1675–1676 Malta plague epidemic

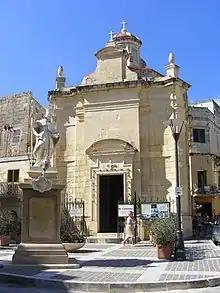
The Church of St Catald in Rabat was used for plague victims. For this reason it was called chiesa infetta.

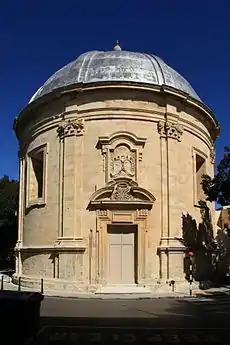
The Sarria Church, built as thanksgiving after the end of the plague.

During the epidemic, the deceased were usually not buried in churches as was common practice at the time. Burials were held in various locations, particularly in specially-established extramural cemeteries, around fortifications or abandoned churches. Inhabitants of Valletta were buried in a cemetery on the "Isolotto" (now known as Manoel Island), while those of Cospicua and Senglea were buried in cemeteries outside the cities' fortifications. The deceased of Birgu were buried at "Il-Hisieli". People were also buried at a cemetery in Cospicua known as "Iċ-Ċimiterju tal-Infetti" (Cemetery for Infectious Diseases), which still exists today.